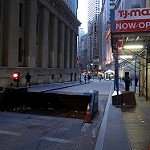
Label: non_damage_buildings_street